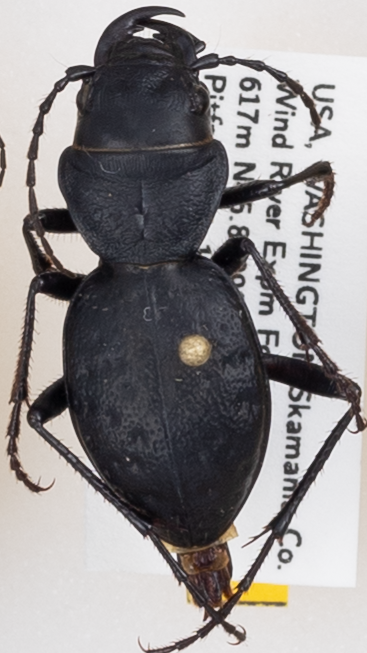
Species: Omus dejeanii
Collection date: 2019-06-18
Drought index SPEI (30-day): -0.932
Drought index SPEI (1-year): -2.09
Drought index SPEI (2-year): -2.09